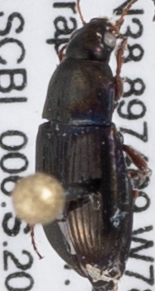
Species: Amara aenea
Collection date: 2021-06-03
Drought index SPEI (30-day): -1.532
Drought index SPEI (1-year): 0.072
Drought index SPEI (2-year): -0.24